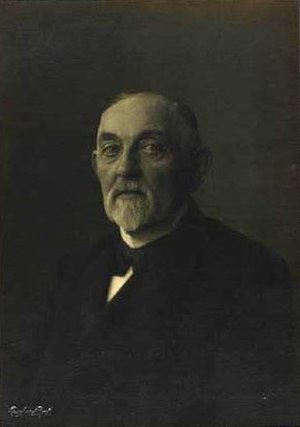
Anders Thomsen (politiker)
Anders Thomsen var en dansk lærer og politiker.